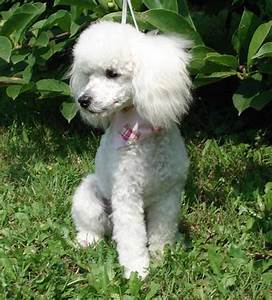
Label: cane